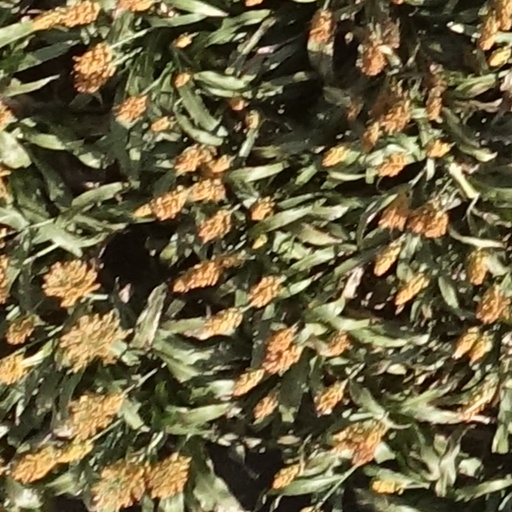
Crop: sorghum